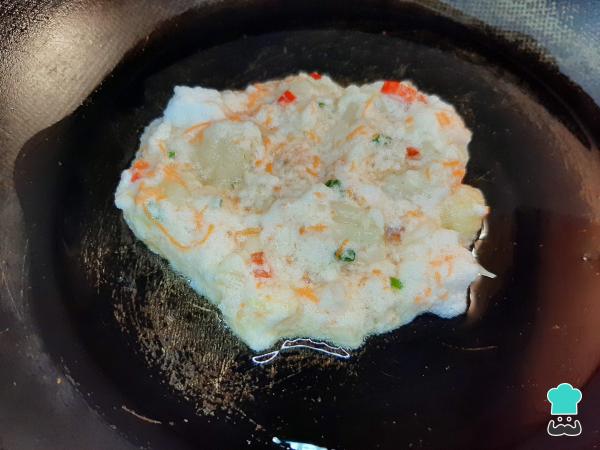
Coloca una sartén caliente a fuego medio con un chorro de aceite y añade una cuchara de mezcla, cocina hasta que se encuentre dorada la torreja de coliflor.